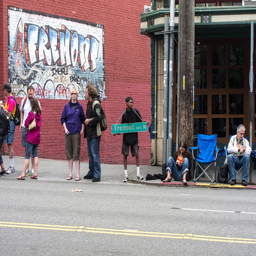
People are standing and sitting near the street.
Several people stand in front of a brick wall.
A group of hipsters standing next to a red brick building.
When a street sign fell down, a young man held it up.
Man holding a corner street sign saying Fremont.